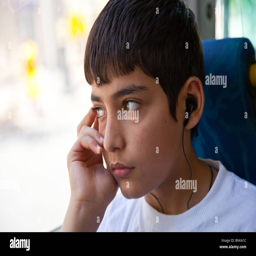
boy listening to headphones on a bus